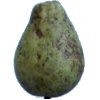
Label: Pear Stone 1